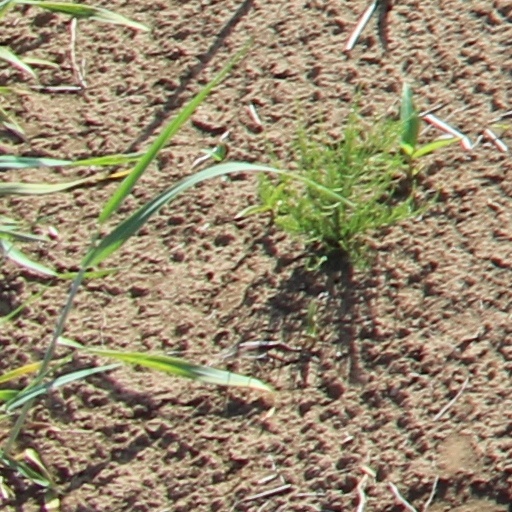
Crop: wheat